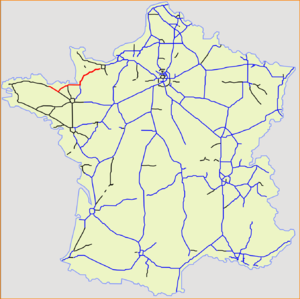
La route européenne 401 est une route reliant Saint-Brieuc à Caen en passant par Avranches.